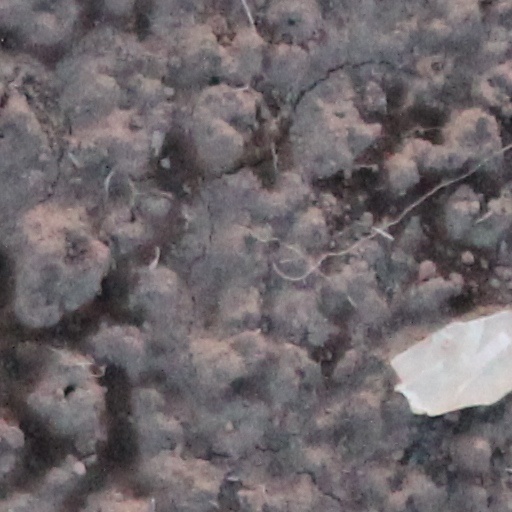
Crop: wheat